Cylvia Hayes

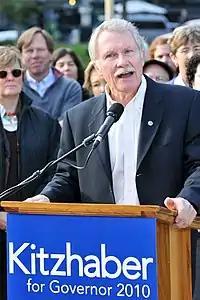
John Kitzhaber in 2010

Hayes campaigned alongside Kitzhaber when he ran again for governor in 2010. After Kitzhaber was elected and sworn in, Hayes assumed many of the roles and responsibilities of First Lady. "Willamette Week" described her in 2014 as playing a "central role" in the Kitzhaber administration, and she was described as a policy adviser to the governor on clean energy and economic development issues, fields where she had nonprofit and consulting experience prior to becoming first lady.